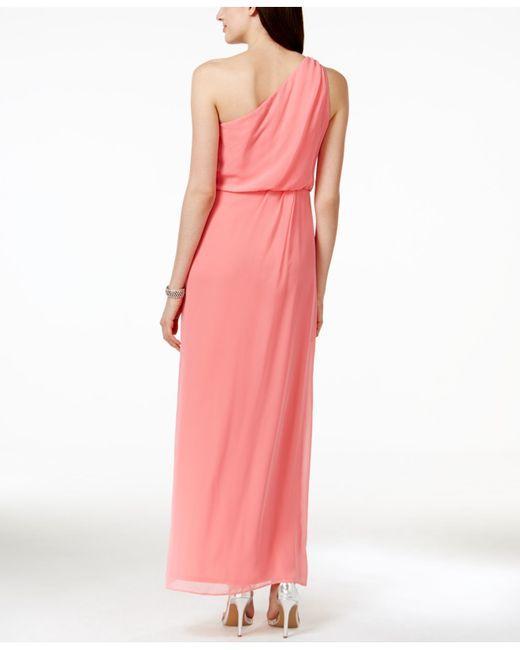
Rosa langes Kleid für Frauen mit einem Ärmel